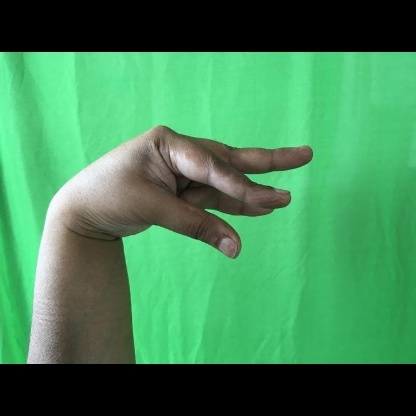
Mudra: Kangulam